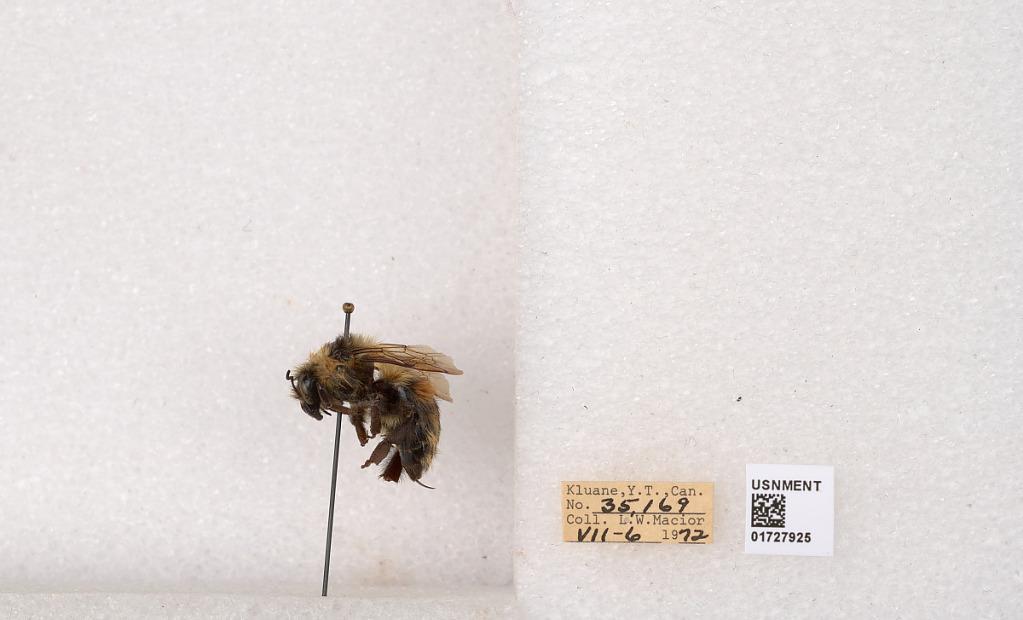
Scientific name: Bombus (Pyrobombus) sylvicola Kirby
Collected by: L. Macior
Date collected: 1972-7-6
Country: Canada
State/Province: Yukon
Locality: Kluane
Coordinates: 61.2426, -139.113